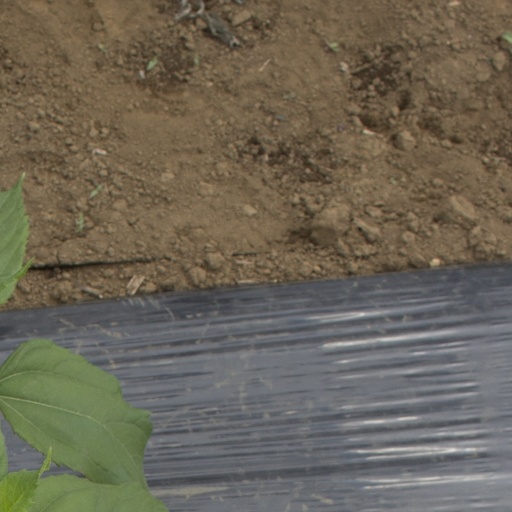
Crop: Jerusalem artichoke